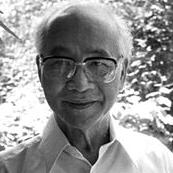
Age: 79